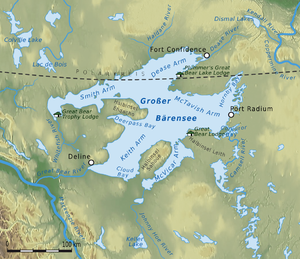
Tsá Tué est une réserve de biosphère située au Canada, dans les Territoires du Nord-Ouest. S’étendant sur 93 313 km², elle est la plus grande des 18 réserves de biosphère du Canada. Elle englobe le Grand lac de l’Ours et une partie de son bassin versant.
La Grande rivière de l'Ours est un cours d'eau dans la forêt boréale nordaméricaine, affluent du fleuve Mackenzie.
Le grand lac de l’Ours est un lac dans la forêt boréale d'Amérique du Nord. C’est le plus grand lac des Territoires du Nord-Ouest au Canada, et avec une superficie de 31 800 km², c’est le quatrième d’Amérique du Nord. Il a 2 719 km de côte et est relié à l'océan Arctique par la rivière de l'Ours qui à son tour se jette dans le Mackenzie.